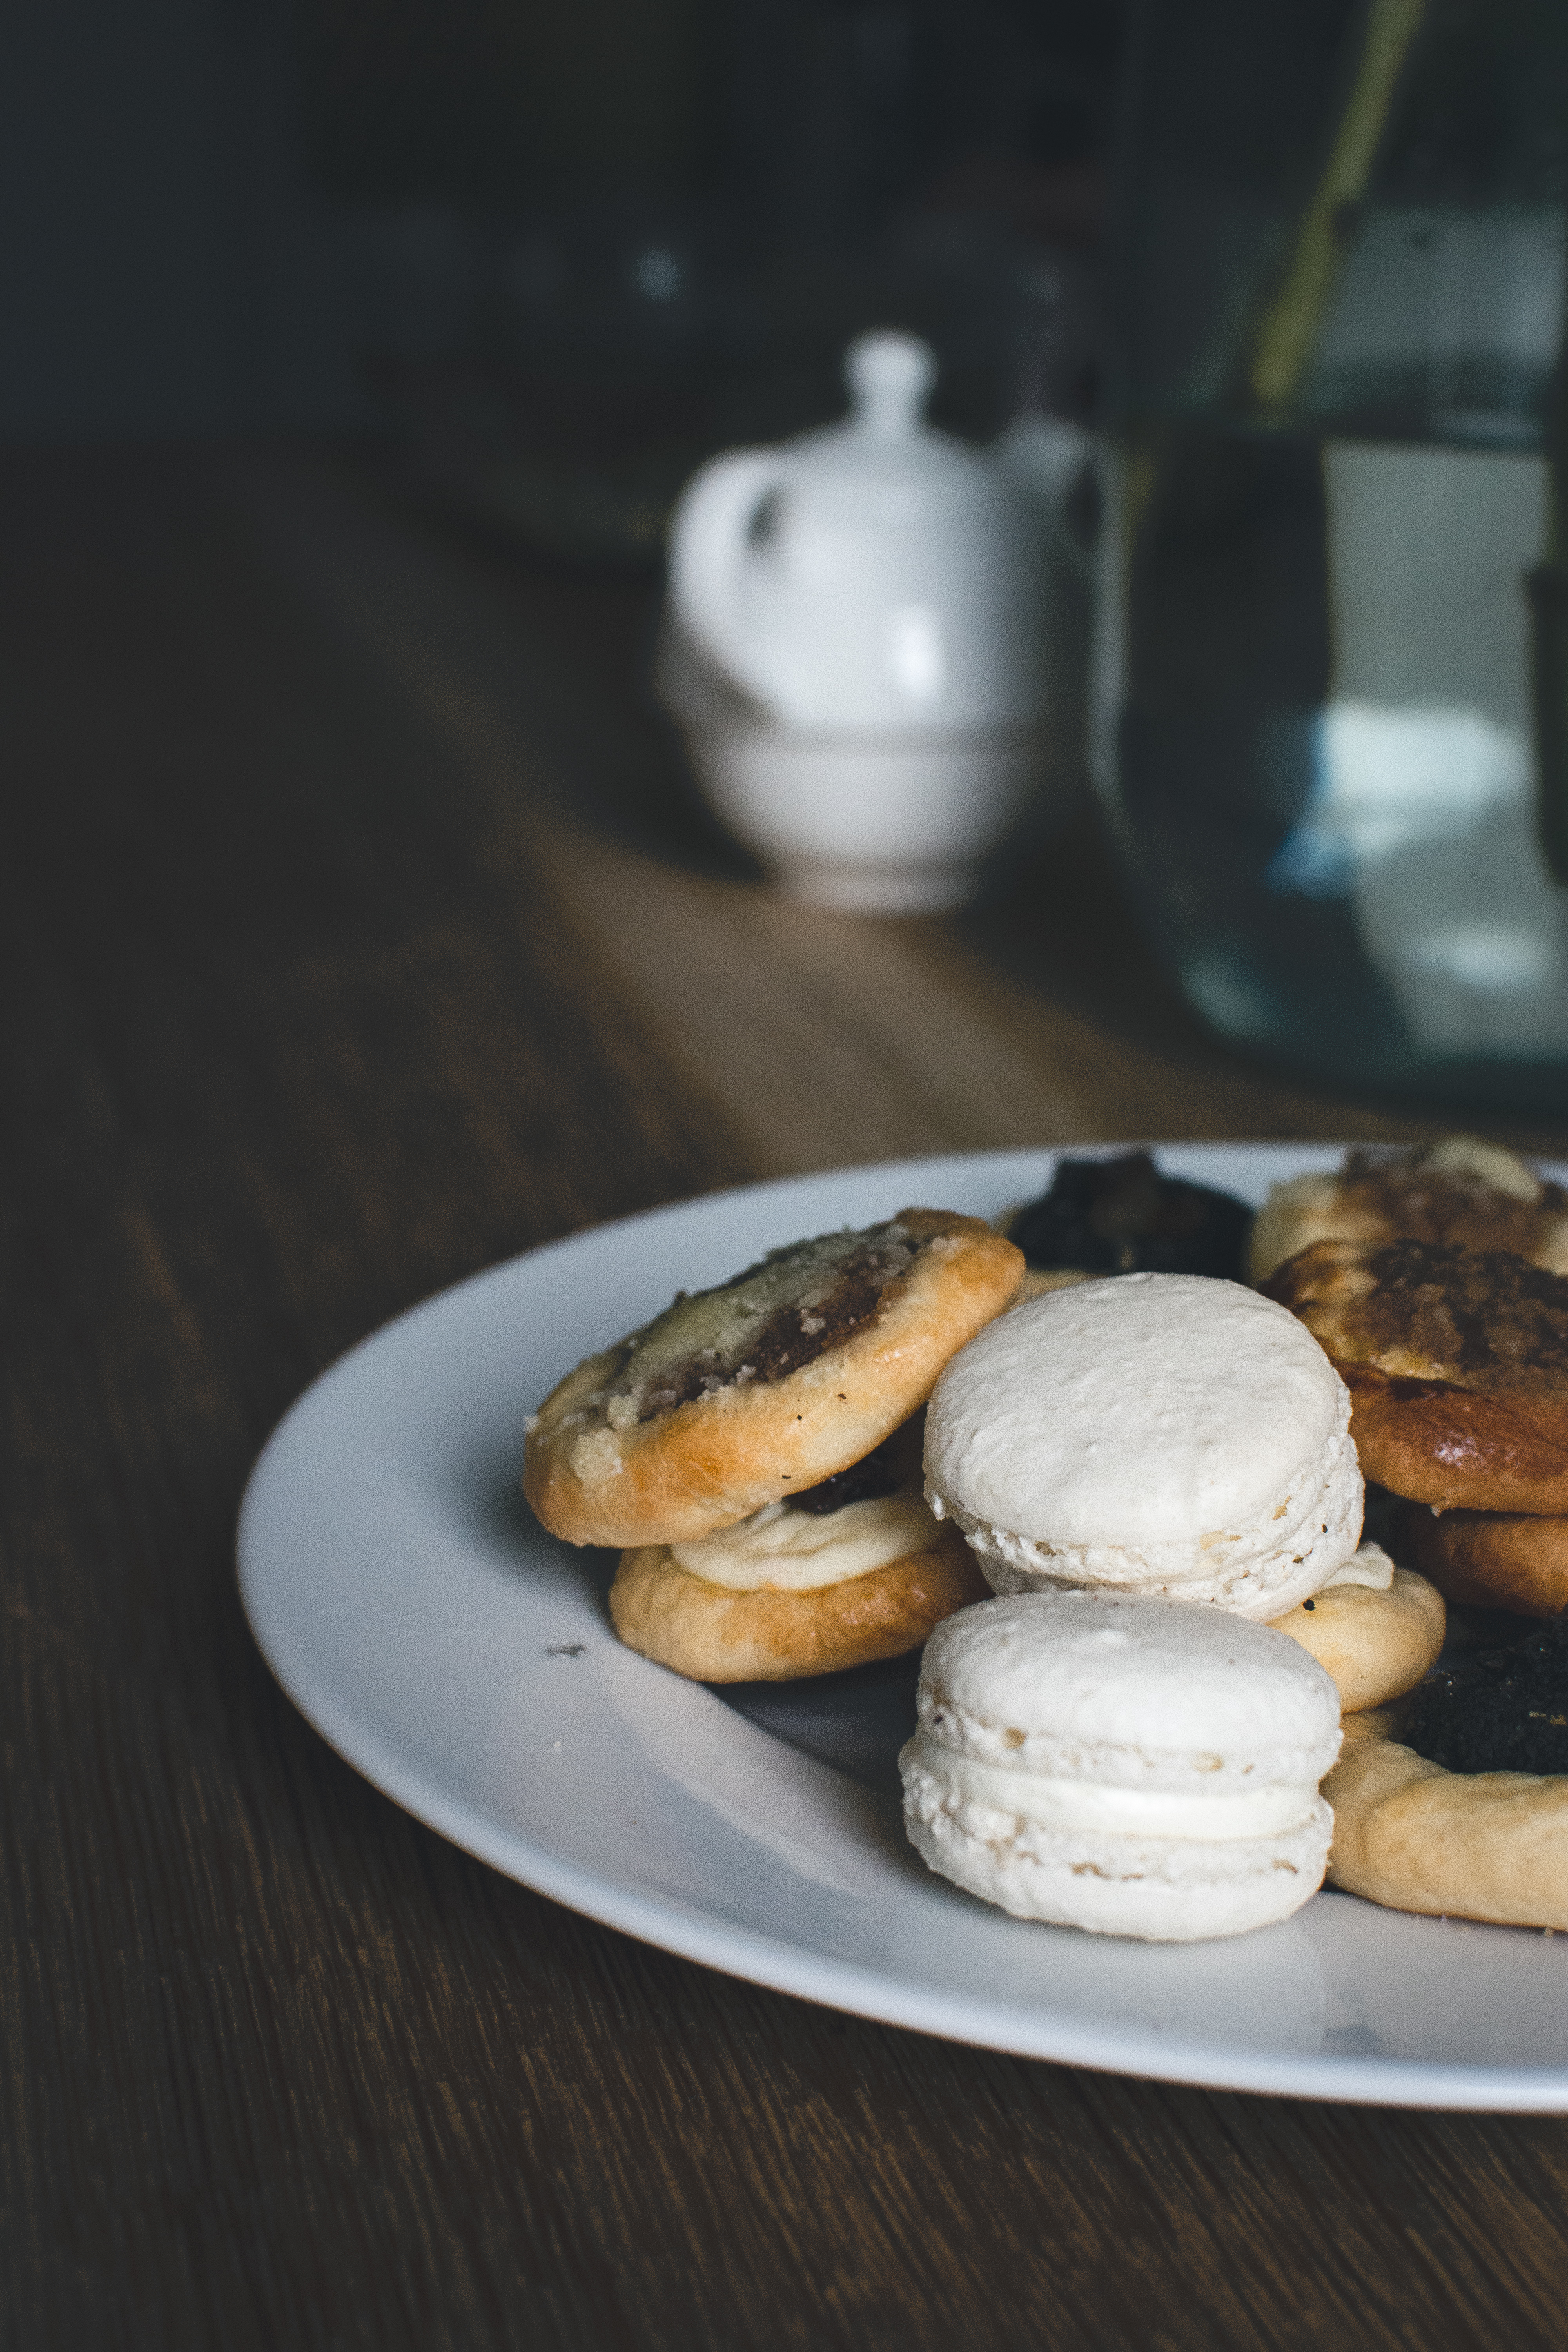
food, macaroon, Sandwich Cookies, dish, cuisine, dessert, ingredient, snack, biscuit, baking, sweetness, cookie, finger food, baked goods, cookies and crackers, scone, brunch, produce